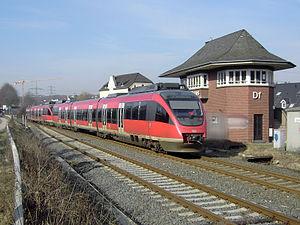
Bombardier Transport est la division ferroviaire de la multinationale canadienne Bombardier Inc. Elle a été créée au début des années 1970 lors de la diversification de cette dernière à partir de plusieurs acquisitions. Présente partout dans le monde, Bombardier Transport fabrique du matériel roulant ferroviaire ou des parties de ceux-ci et des systèmes de sécurité ferroviaire. Elle a notamment participé à la fabrication du matériel roulant du métro de Toronto, du métro de New York, du métro de Londres, et du métro de Montréal.